Gaarudi Gombe

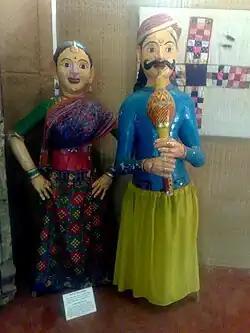
Dolls used in the Gaarudi Gombe dance

Gaarudi Gombe is a folk dance prevalent in the state of Karnataka, India. Dancers adorn themselves with giant doll-suits made of bamboo sticks. The term "Gaarudi-Gombe" means "magical-doll" in the native language, Kannada. This dance is performed during major festivals and also in the procession held during the festivities of Mysore Dasara. This dance is also known as "Tattiraya" in the coastal districts of Karnataka. The term "Tattiraya" means a "person carrying a doll made of bamboo sticks".